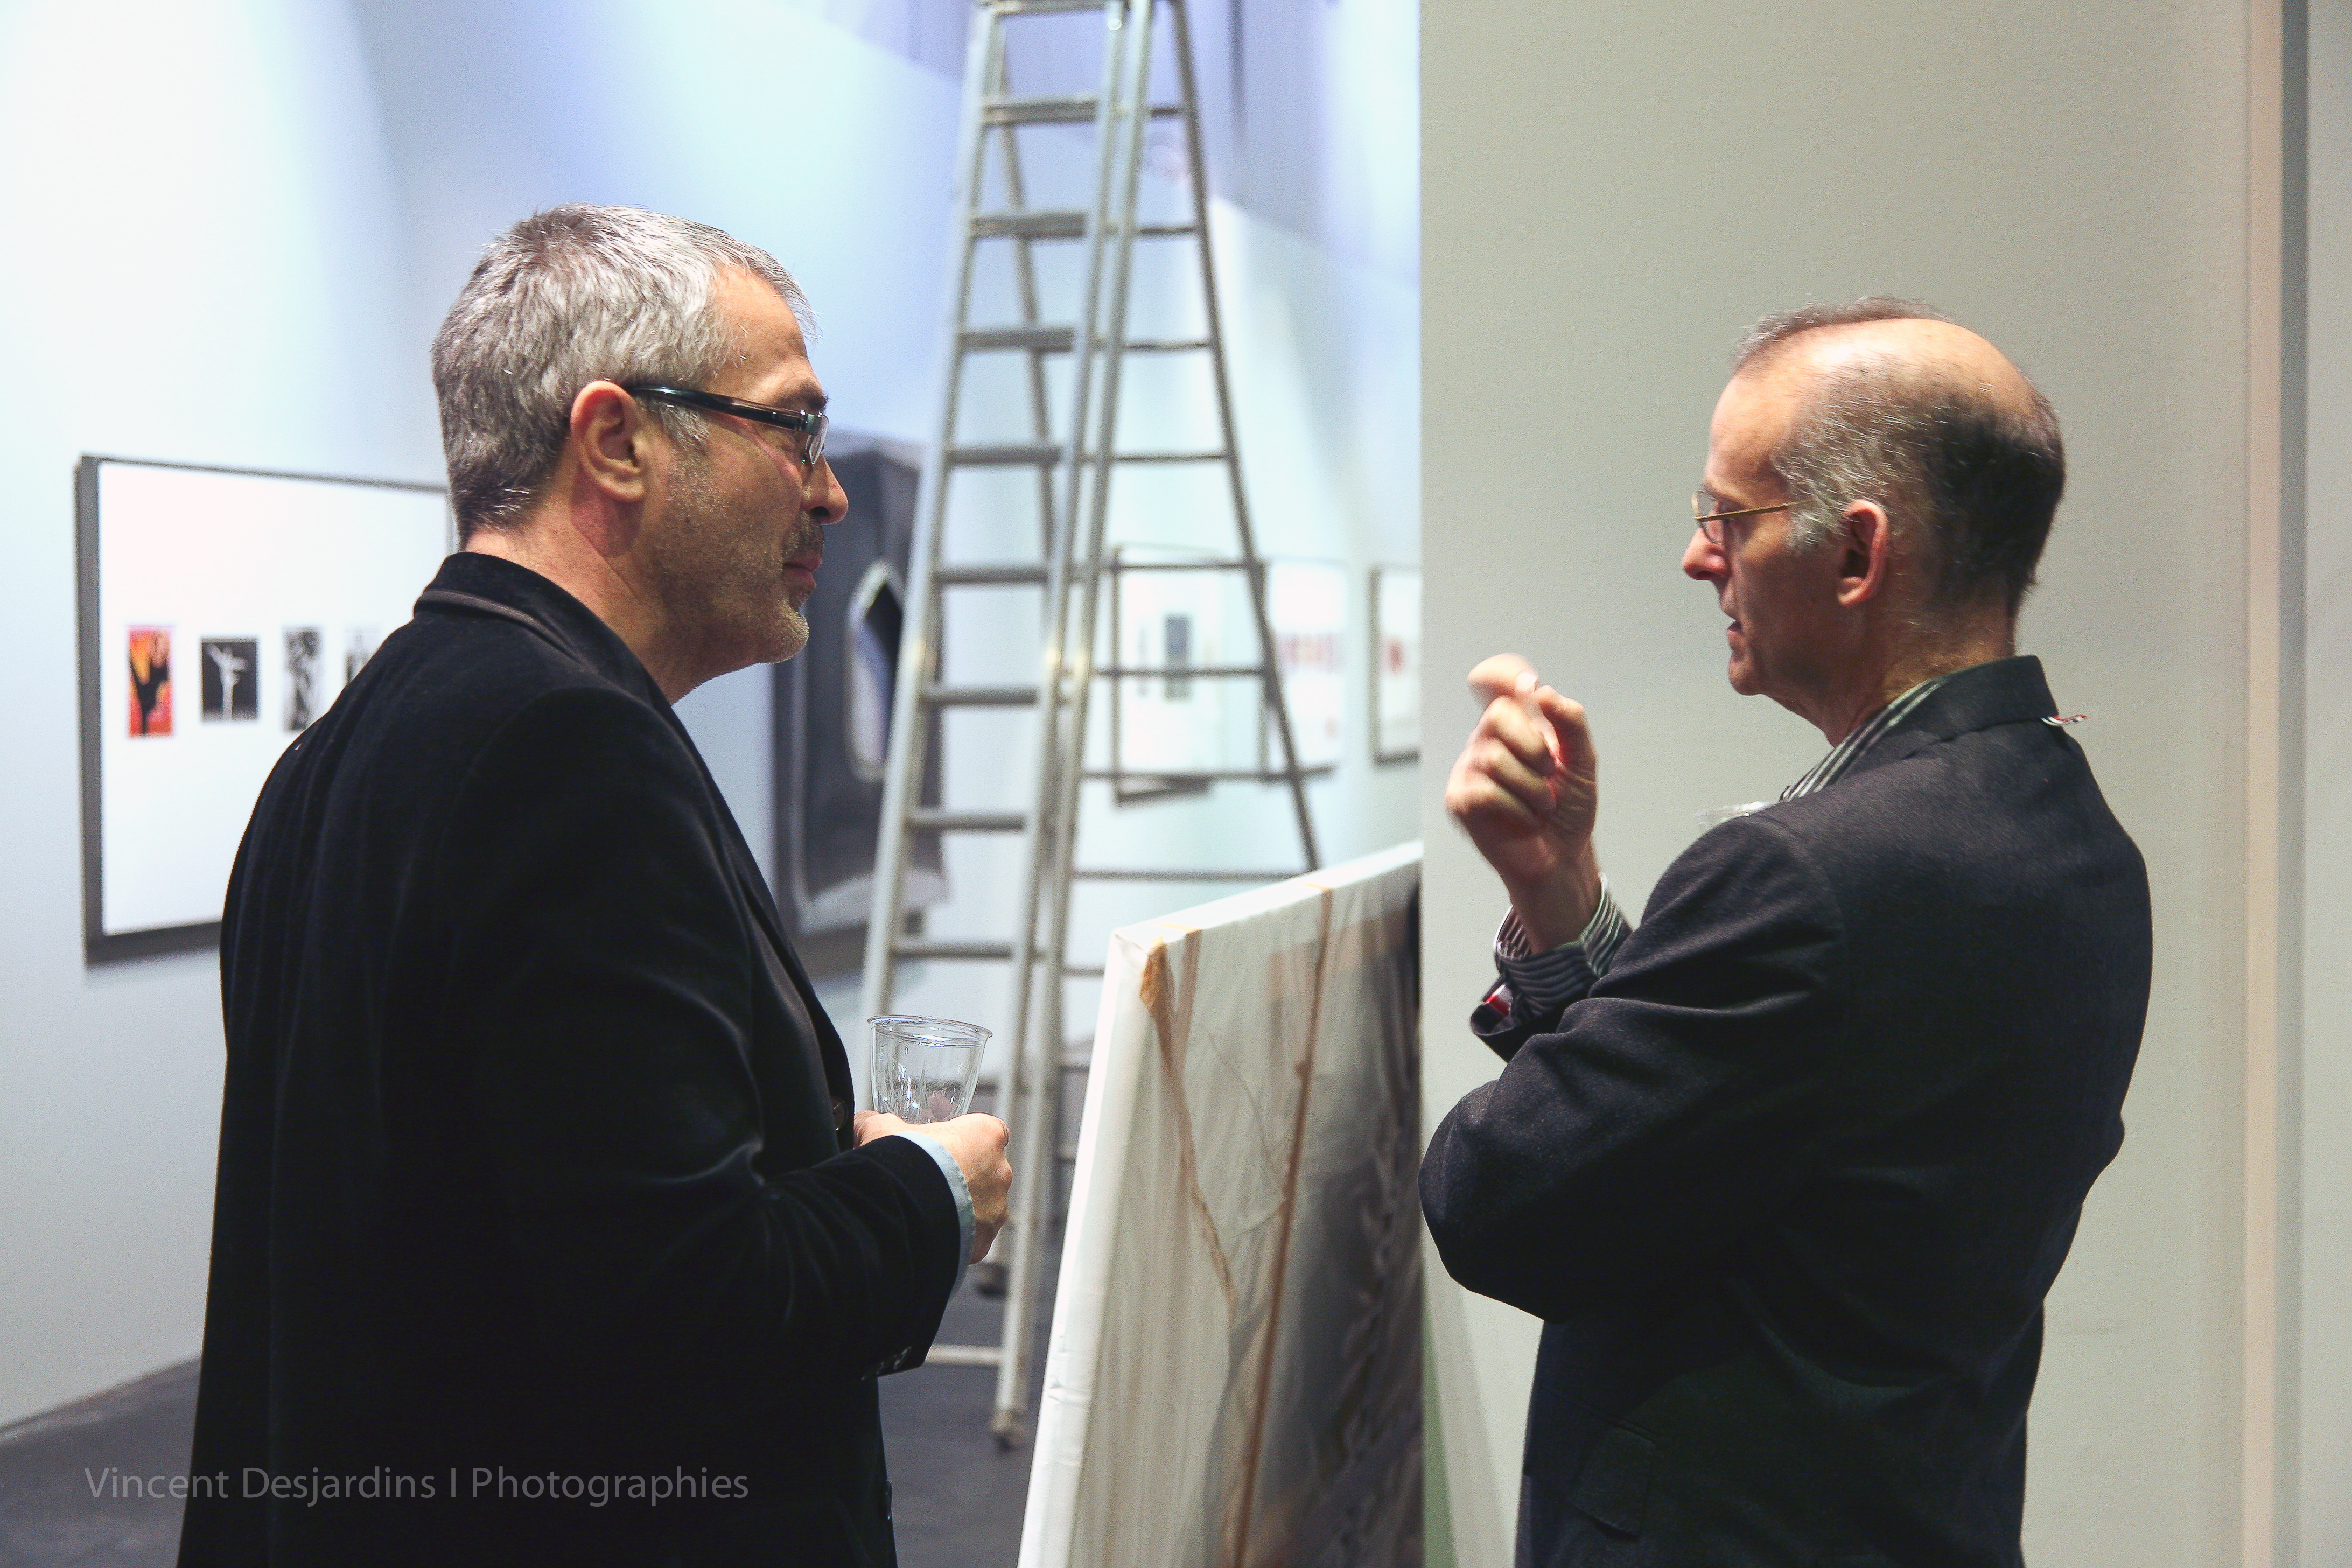
paris, exposition, bnf, exhibition, richardprince, biblioth quenationaledefrance, art exhibition